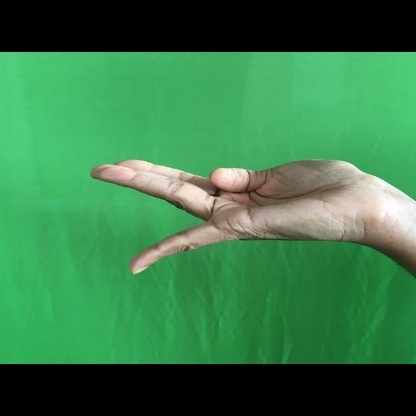
Mudra: Chaturam